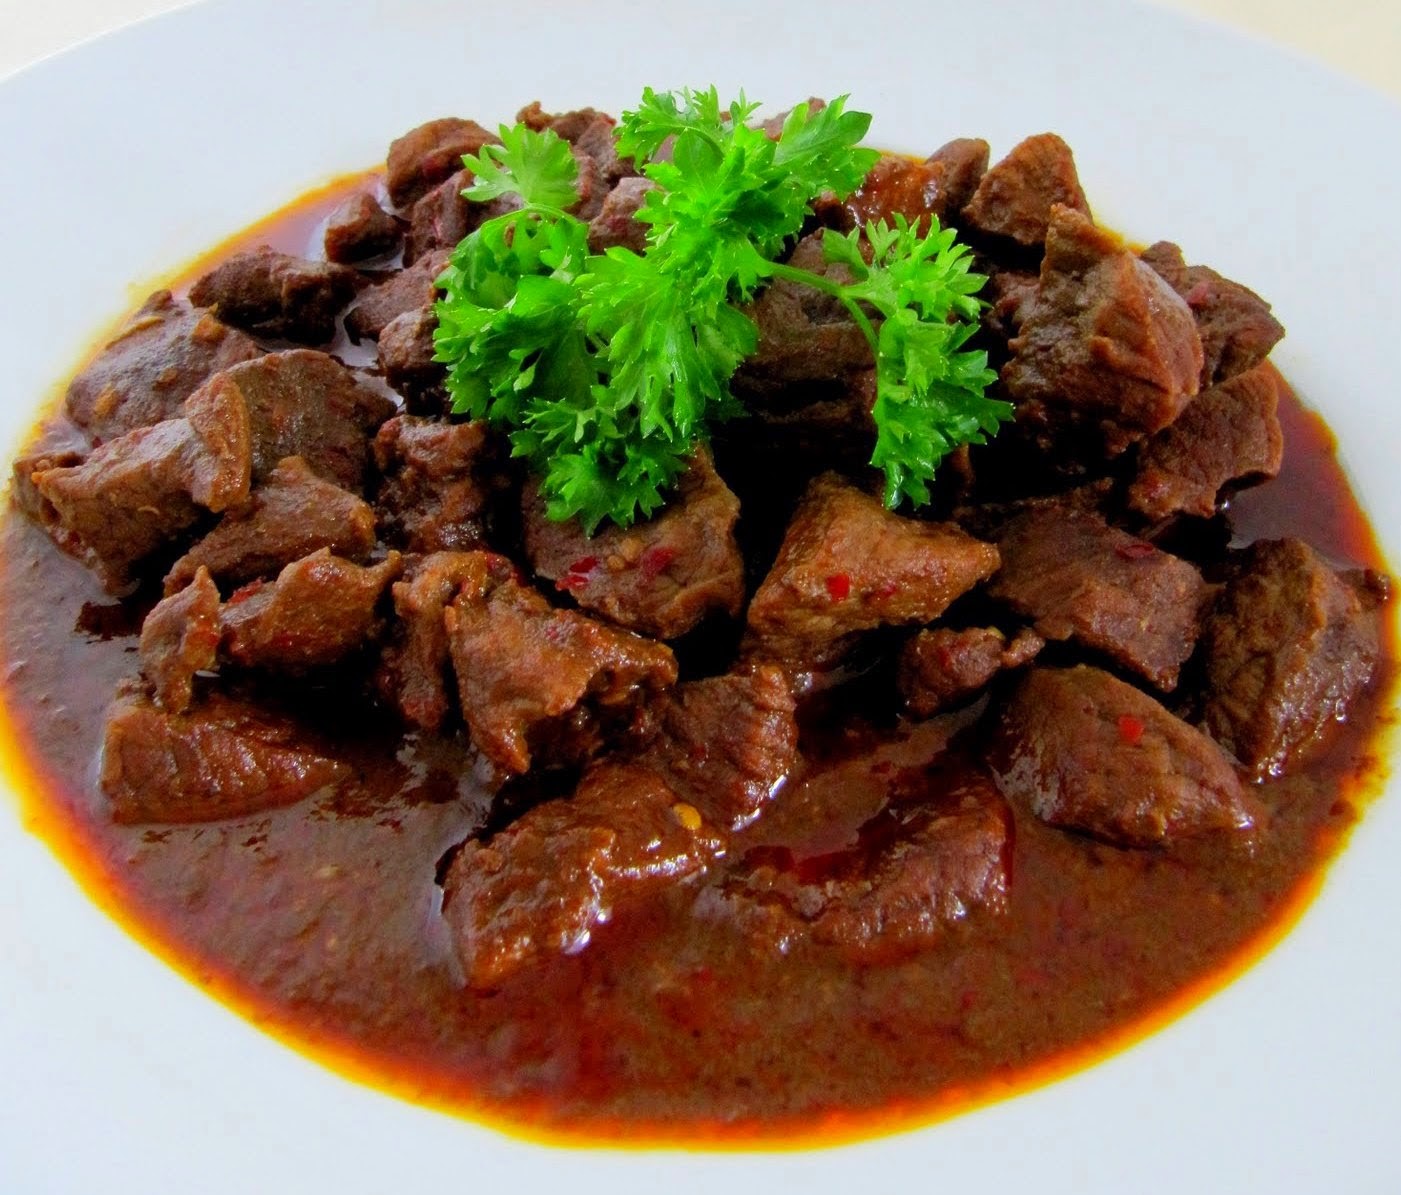
Label: daging_rendang